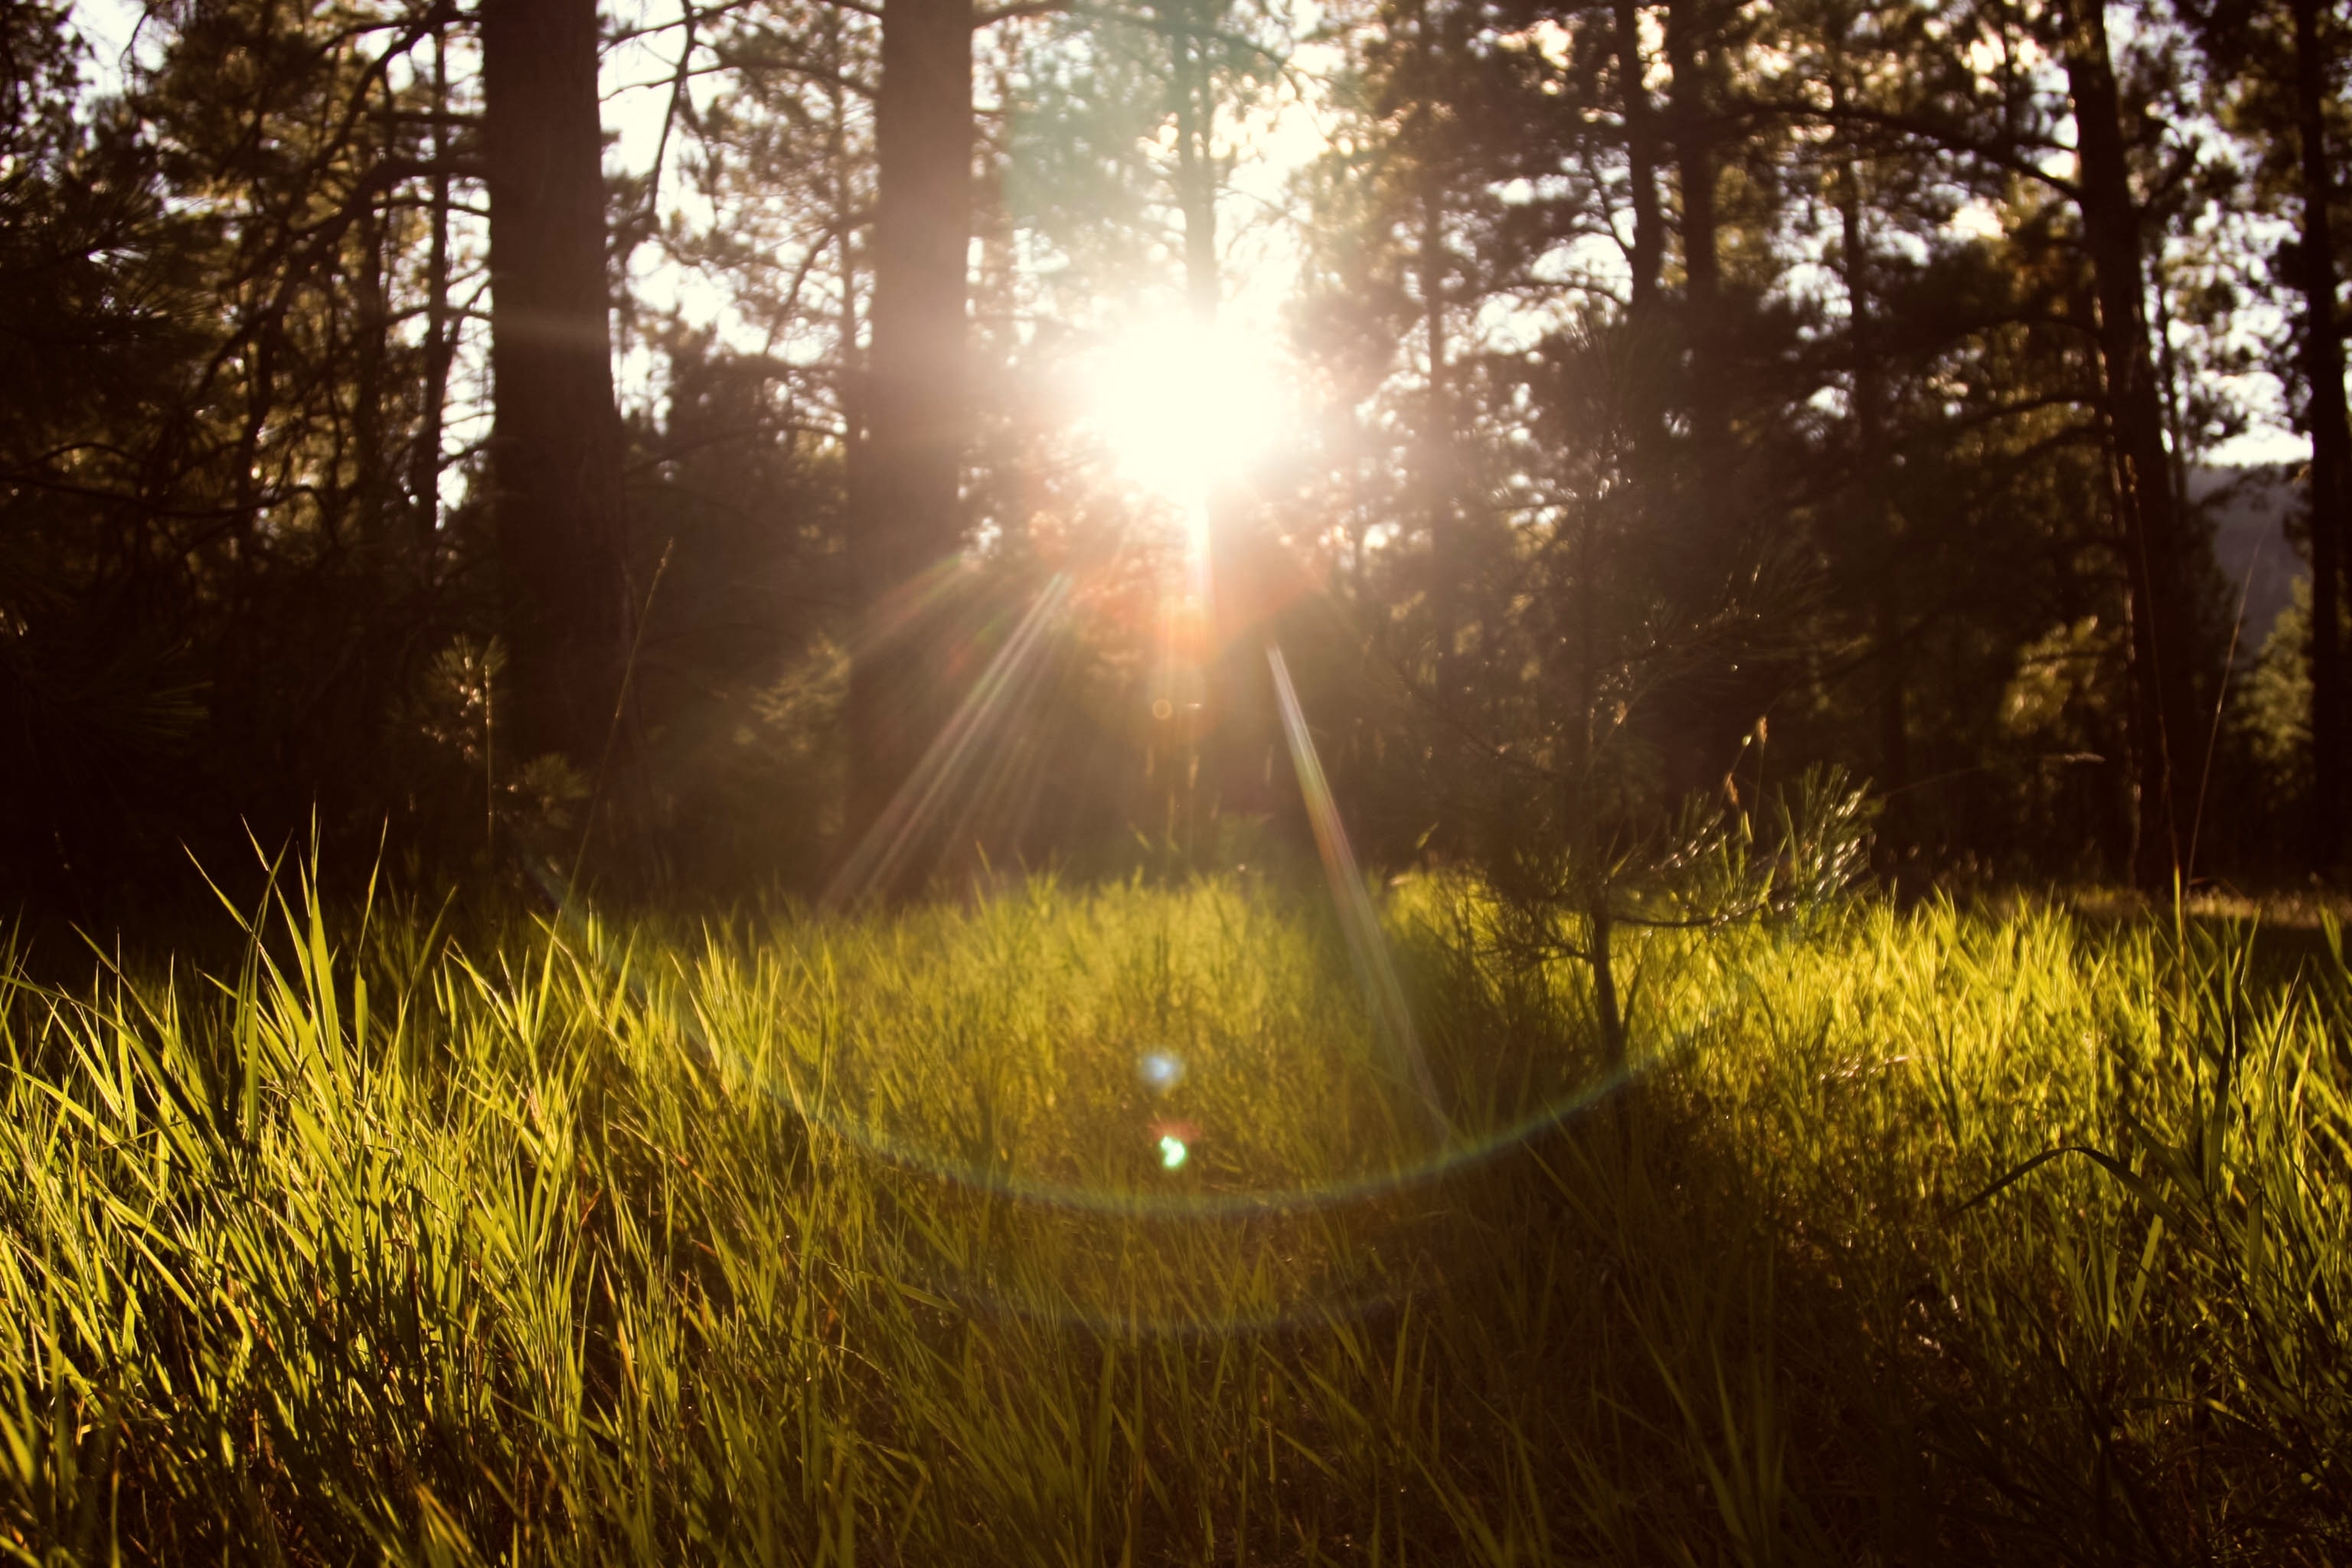
landscape, tree, nature, forest, path, grass, outdoor, light, plant, wood, sunshine, sun, sunrise, sunset, mist, meadow, sunlight, morning, leaf, fall, adventure, summer, travel, wild, environment, foliage, evening, spring, green, reflection, relax, tranquil, scenic, lush, natural, autumn, park, scenery, calm, season, sunny, bright, scene, woodland, habitat, natural environment, atmospheric phenomenon, woody plant